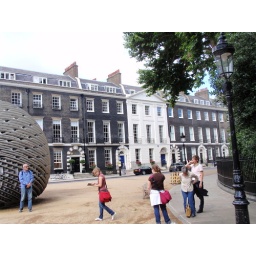
Every side of the square has one white building in the middle.